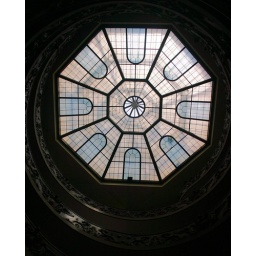
Looking up at the glass roof from the bottom of the spiral ramp in the Vatican museum which leads to the exit.